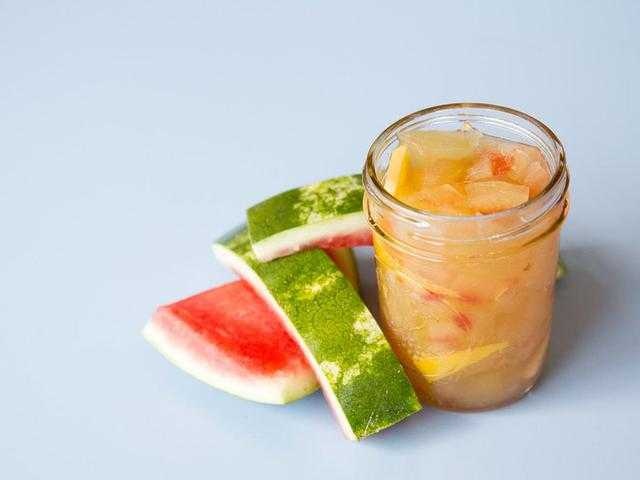
Label: Watermelon